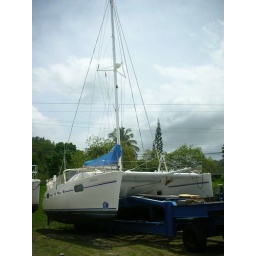
Up West Virginia style in Trinidad - sad sight for sure - boat should sail the 7 seas.